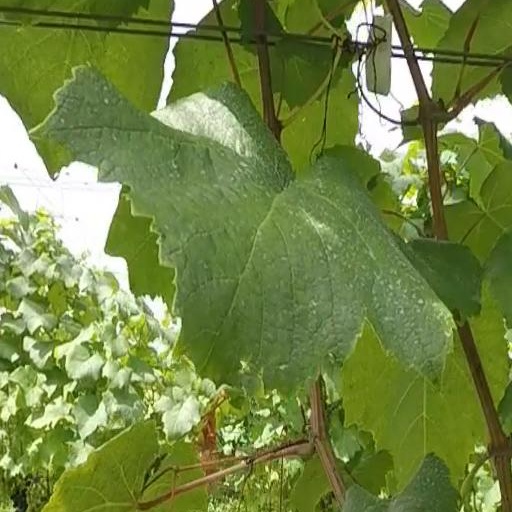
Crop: grape